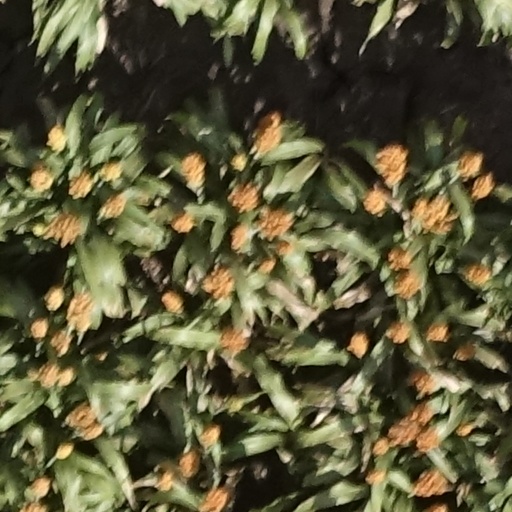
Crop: sorghum